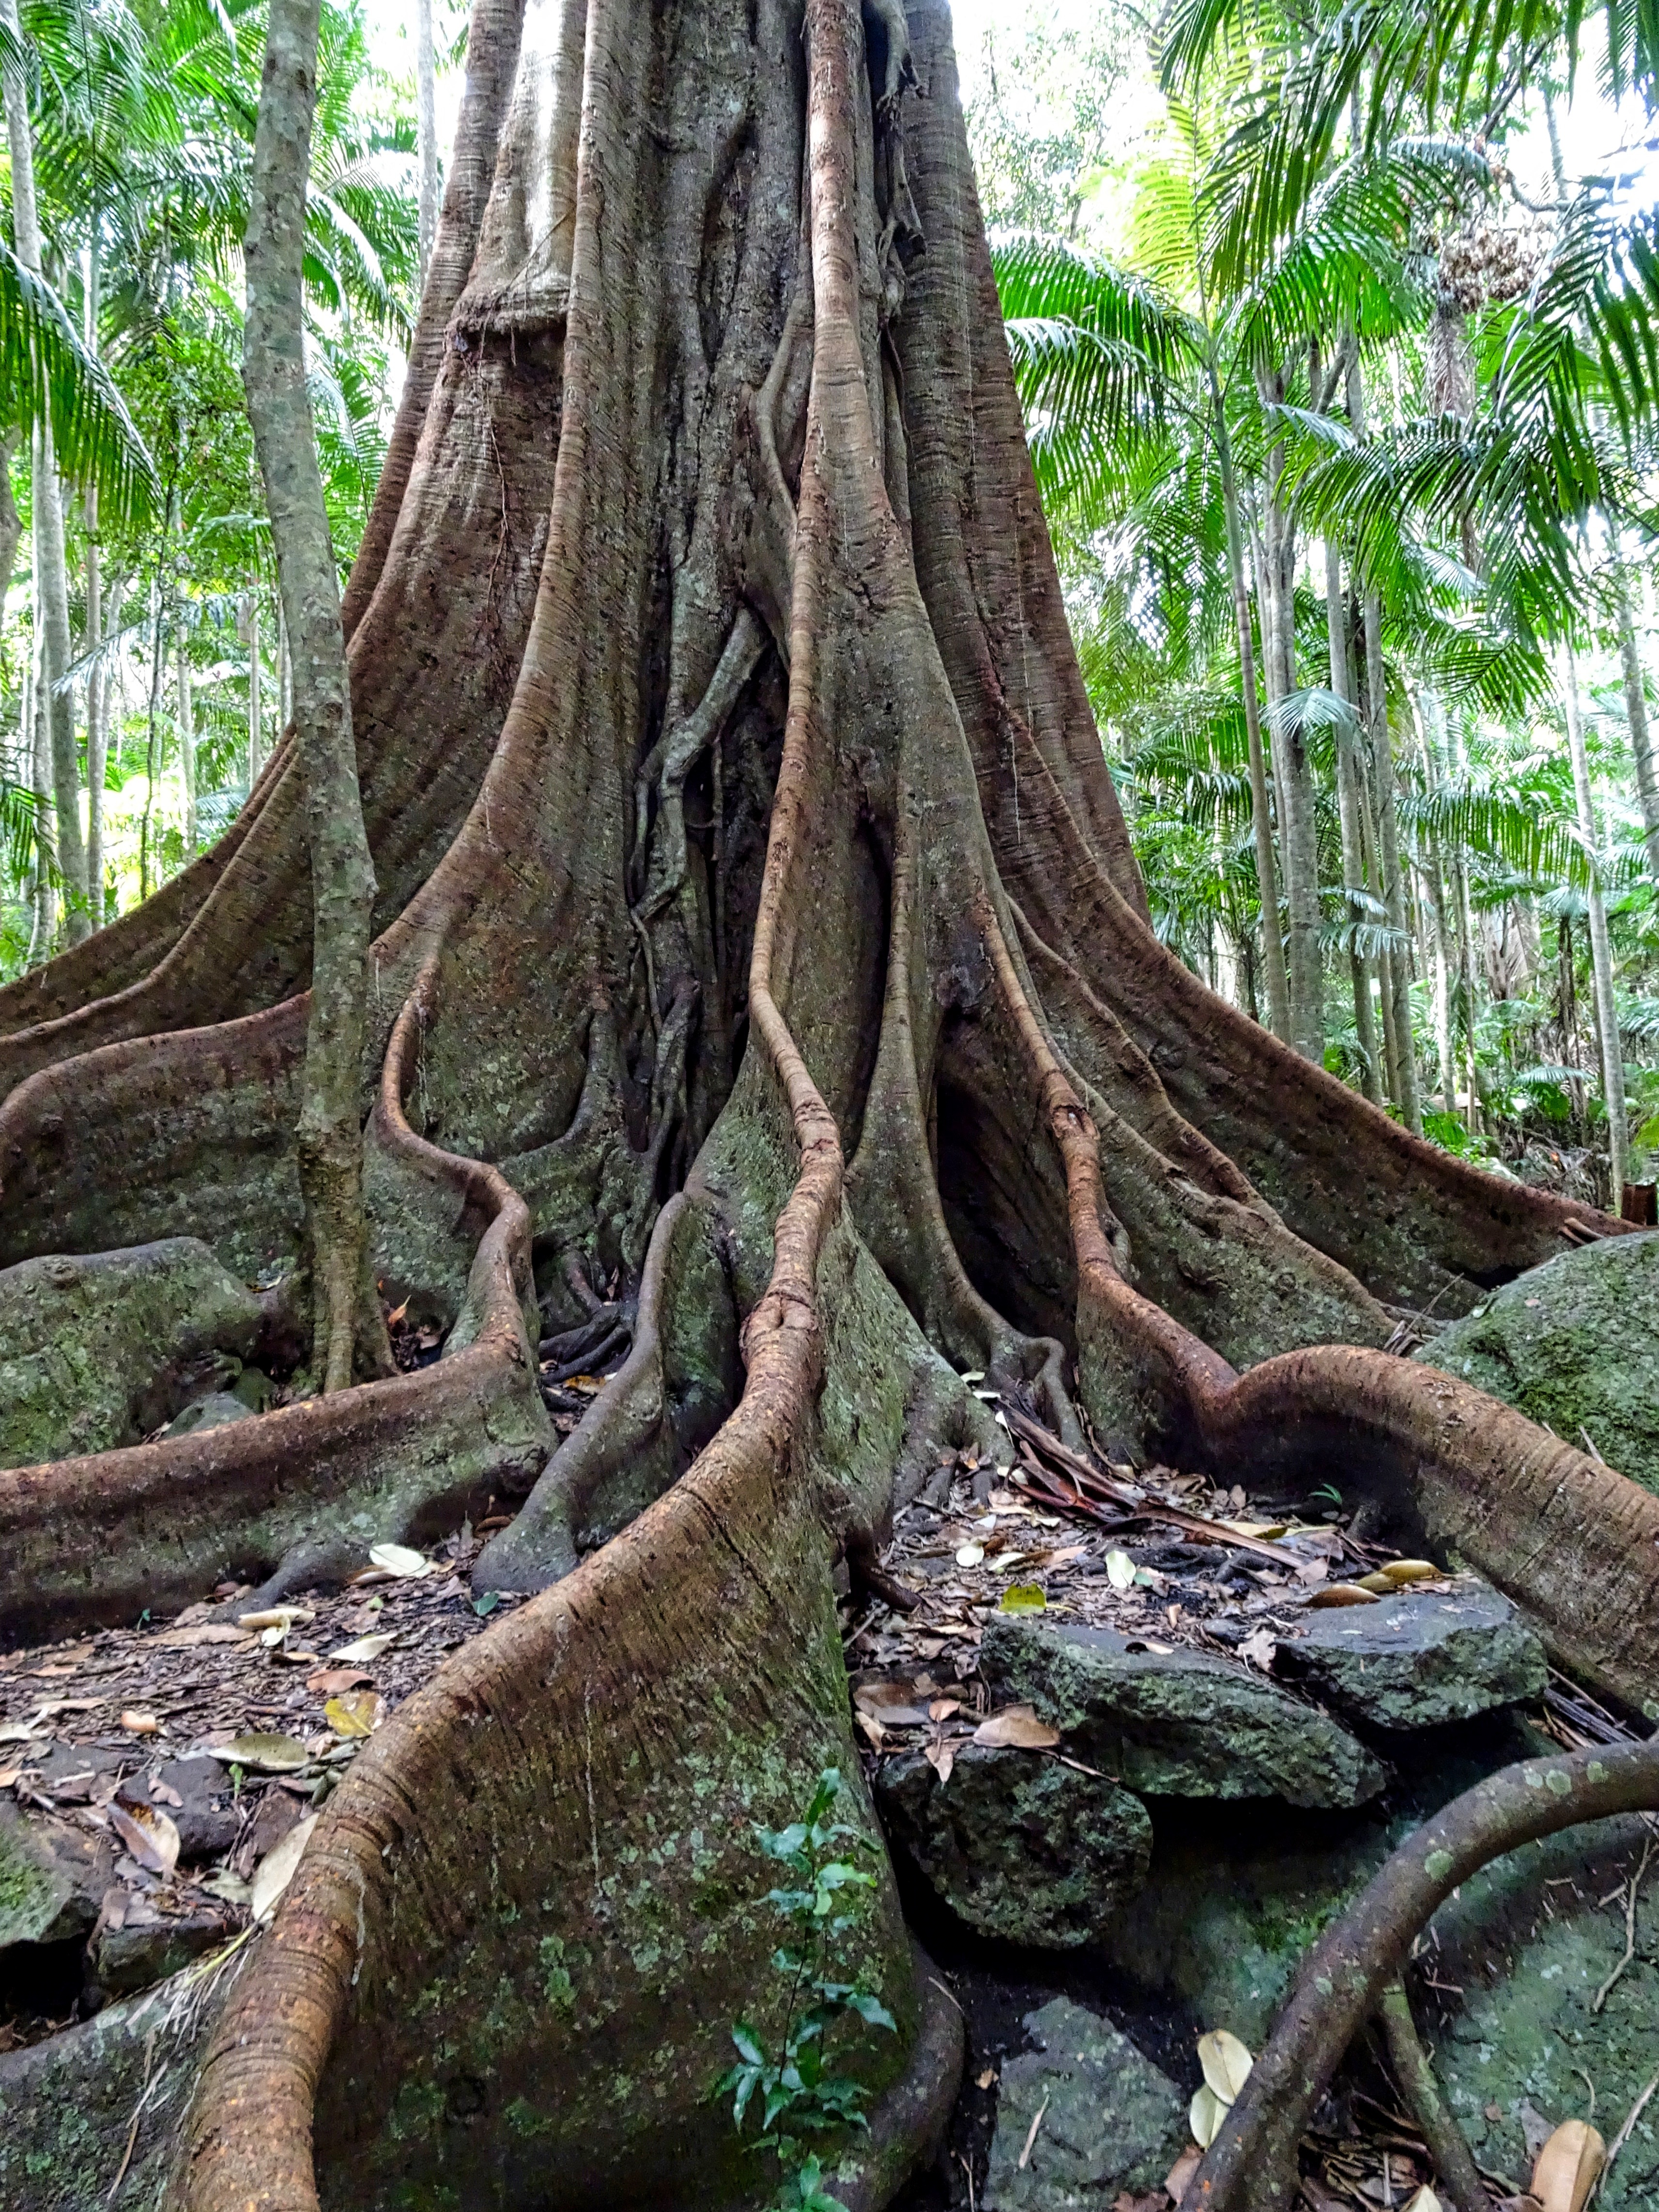
tree, forest, branch, plant, wood, flower, trunk, environment, jungle, tropical, botany, fig, root, australia, rainforest, woodland, habitat, buttress, flowering plant, old growth forest, natural environment, woody plant, land plant